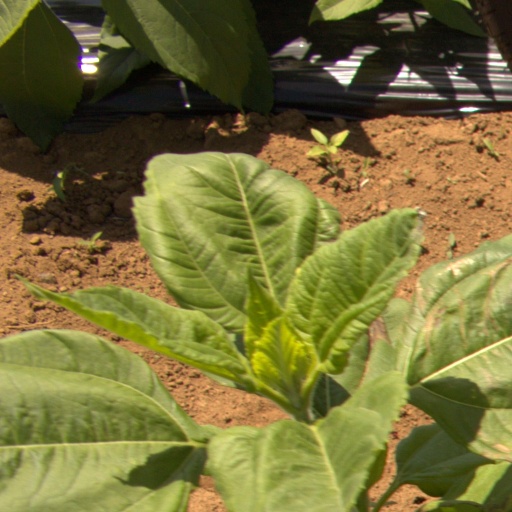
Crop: Jerusalem artichoke